D. Djajakusuma

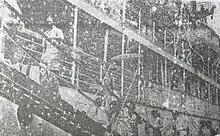
Djajakusuma boarding a ship to go to Sumatra for the filming of "Arni", 1955

In 1954 Djajakusuma directed two comedies, "Putri dari Medan" ("Daughter of Medan") and "Mertua Sinting" ("Insane Parents-in-Law"). The first dealt with three young men who resolve to never marry, only for their strength to waver after meeting some women from Medan, while the second followed a man who rejects his son's choice of spouse owing to her lack of noble descent, then unknowingly chooses the same woman to be his son's wife. The following year Djajakusuma helped establish the Indonesian Screen Actors Guild (PARFI). His only film that year, the drama "Arni", told of a man who married another woman while his sick wife went to Padang, Sumatra, for treatment.